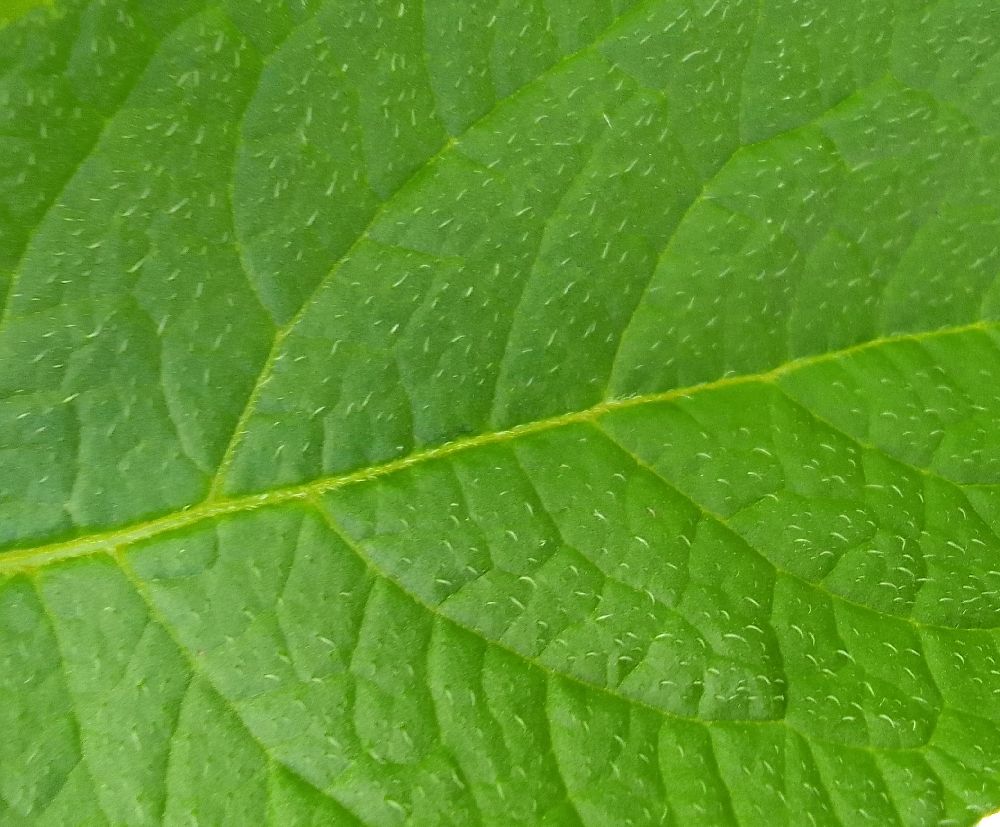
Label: Healthy